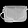
Label: Bag